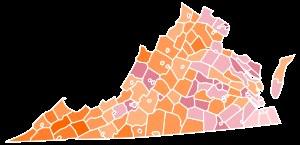
L’élection du gouverneur en 2017 en Virginie s'est déroulée le 7 novembre 2017 en Virginie.
Les élections des gouverneurs américains de 2017 ont lieu le 7 novembre 2017 dans deux États des États-Unis : le New Jersey détenu par le républicain Chris Christie et la Virginie détenue par le démocrate Terry McAuliffe. Ces deux gouverneurs ont effectué le maximum de mandats permis par la constitution de chaque État.